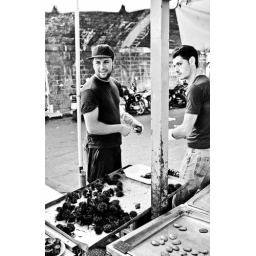
fish market in Catania